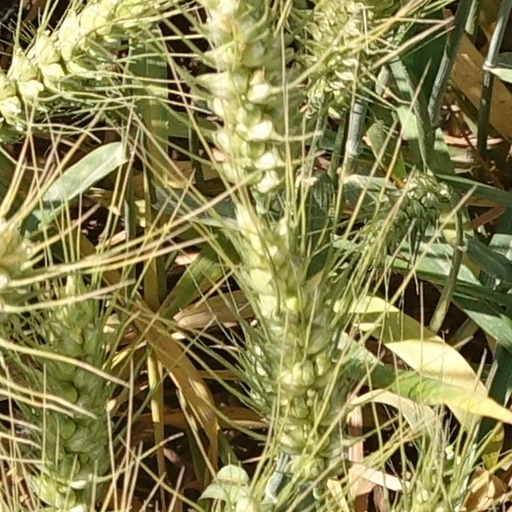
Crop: wheat